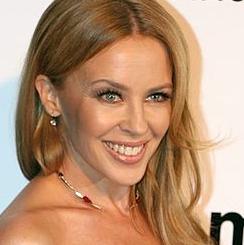
Age: 46